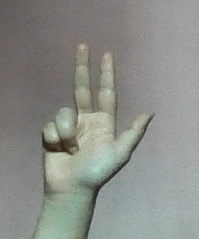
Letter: al